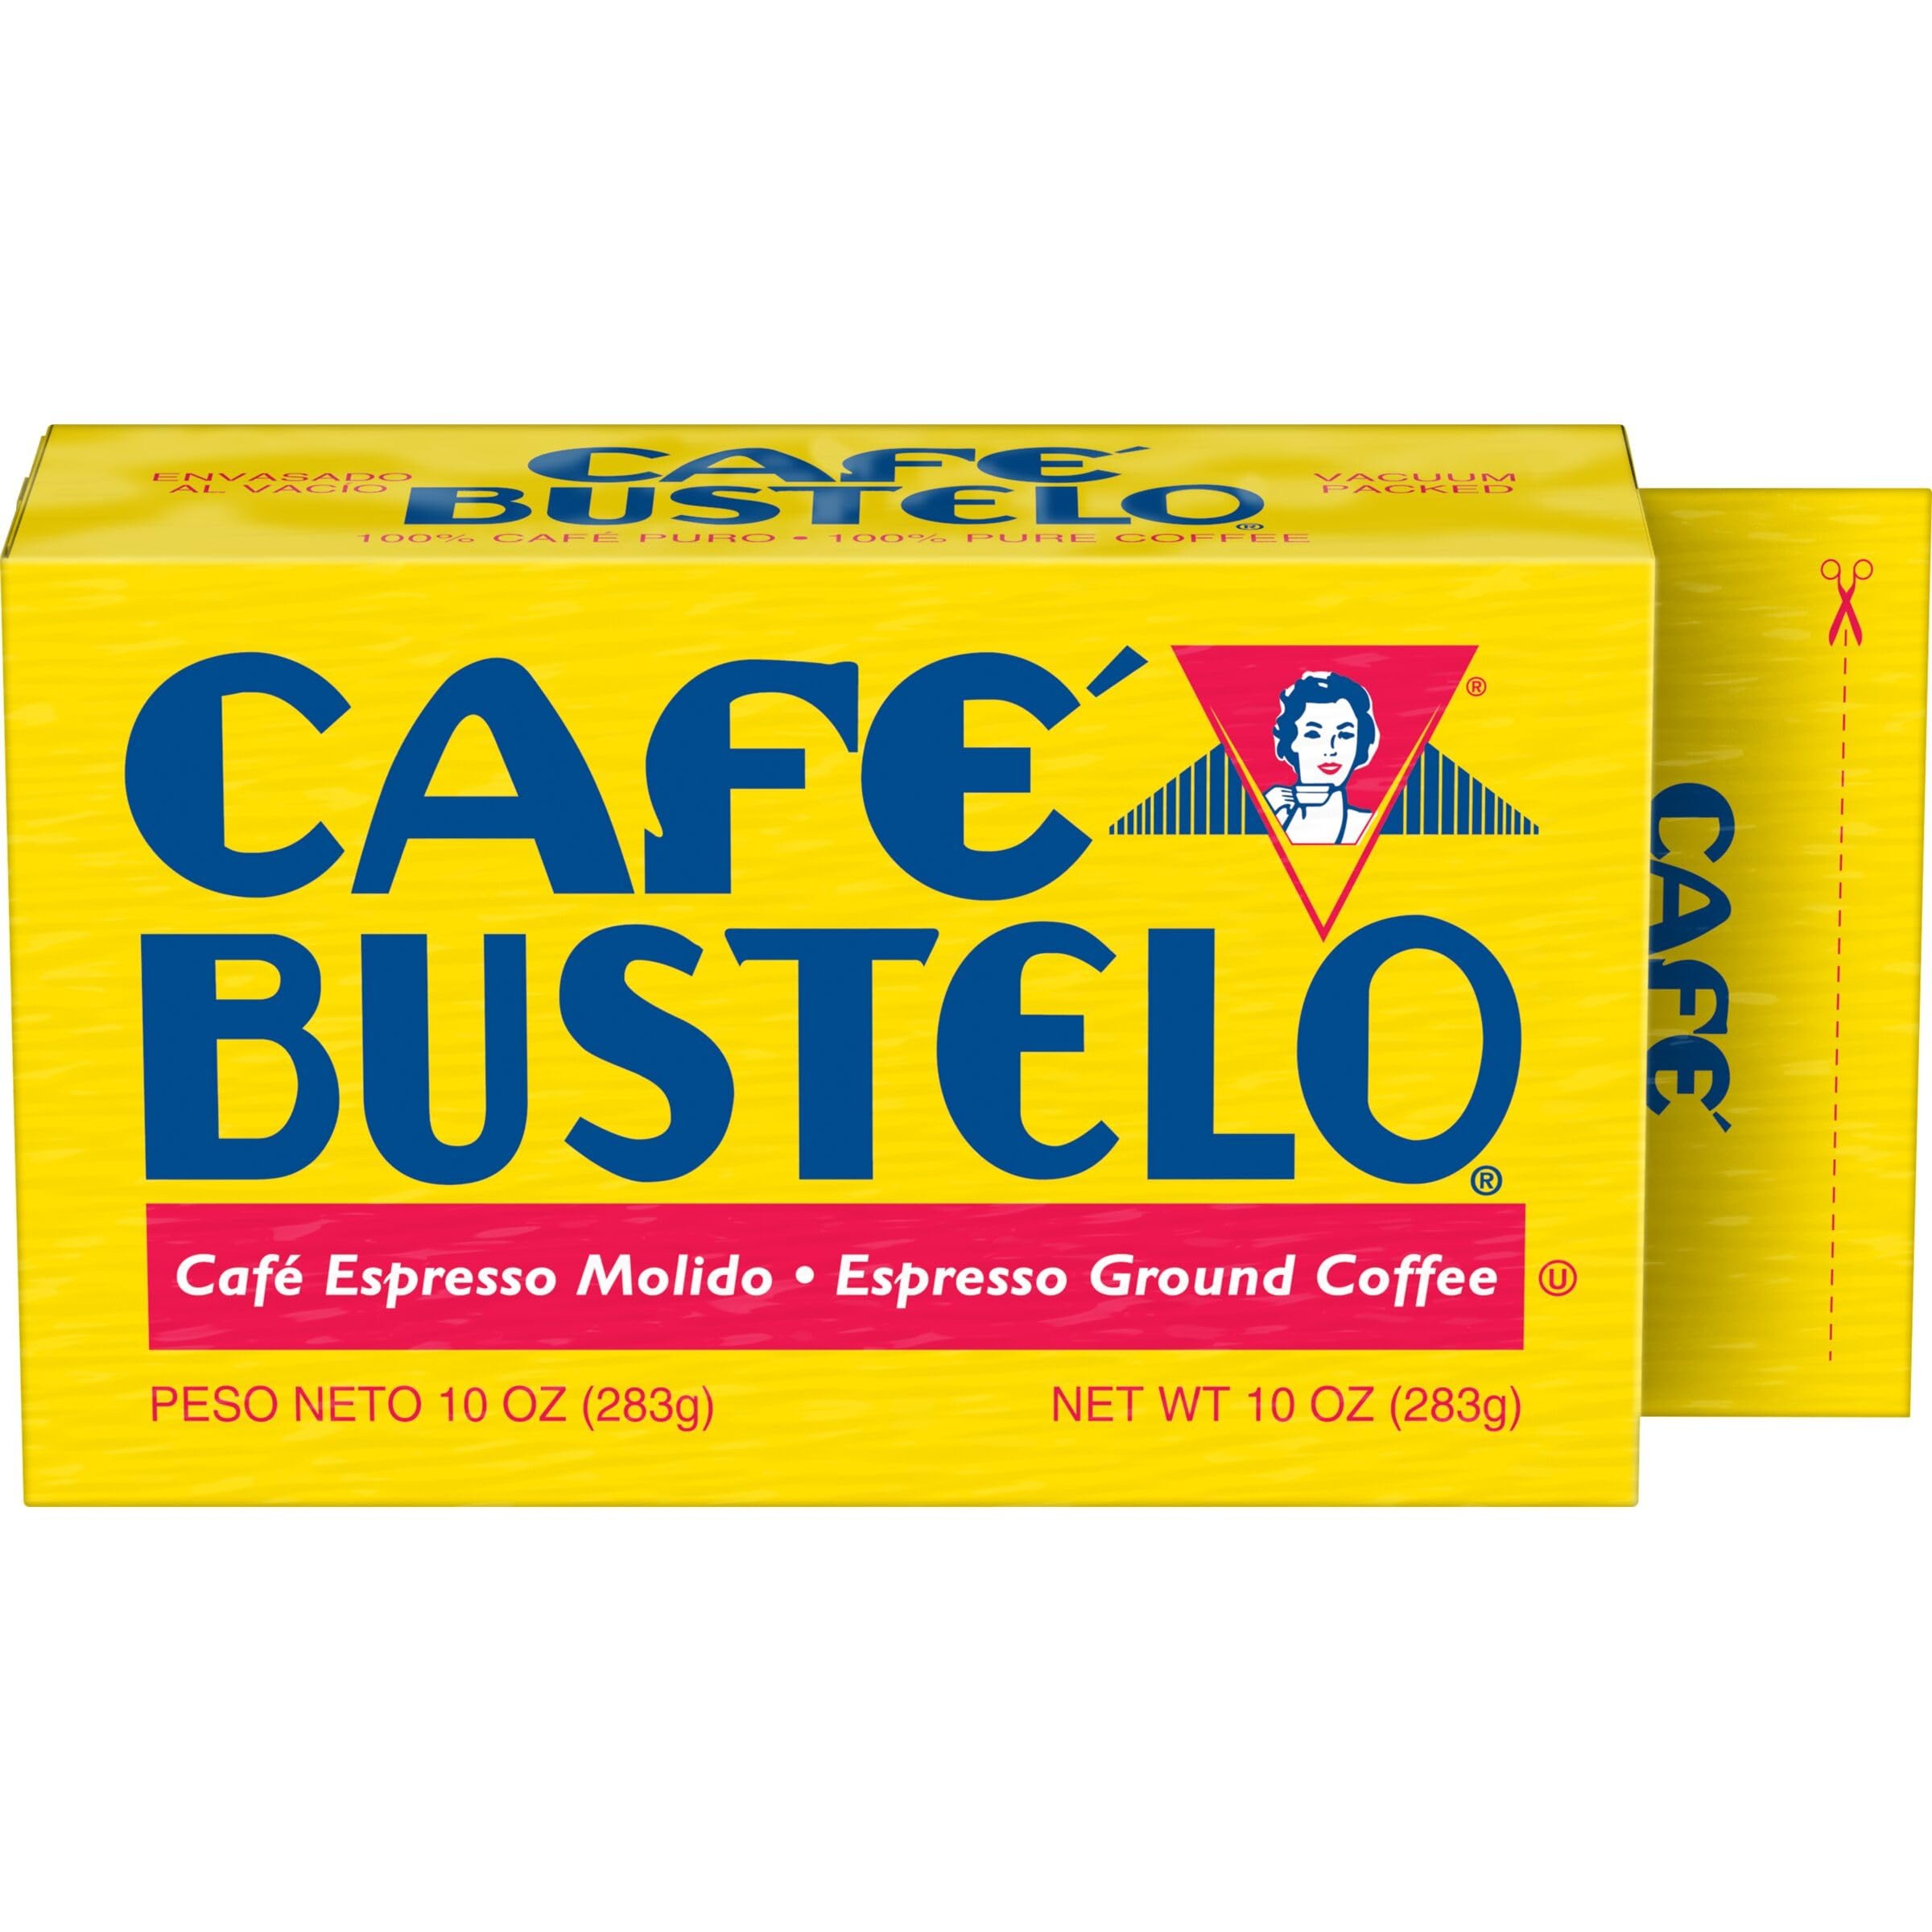
Item Name: Café Bustelo Espresso Dark Roast Ground Coffee Brick, 10 Ounces
Bullet Point 1: Contains one (1) vacuum-packed 10-ounce coffee brick with classic Café Bustelo dark roast coffee taste
Bullet Point 2: Bold sabor latino that stands out, with or without cream and sugar
Bullet Point 3: Dark roast coffee with a robust, full-bodied flavor and captivating aroma
Bullet Point 4: Made from 100% pure, high-quality coffee beans roasted to perfection
Bullet Point 5: Ready to brew your way, in electric machines and manual coffee makers, ideal for drip coffee, espressos, cappuccinos, and more coffee drinks
Value: 10.0
Unit: Ounce

Price: 5.92